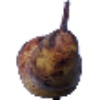
Label: Pear Abate 1